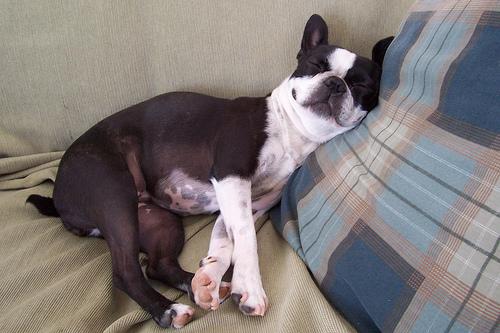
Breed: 230-n000084-Boston_bull